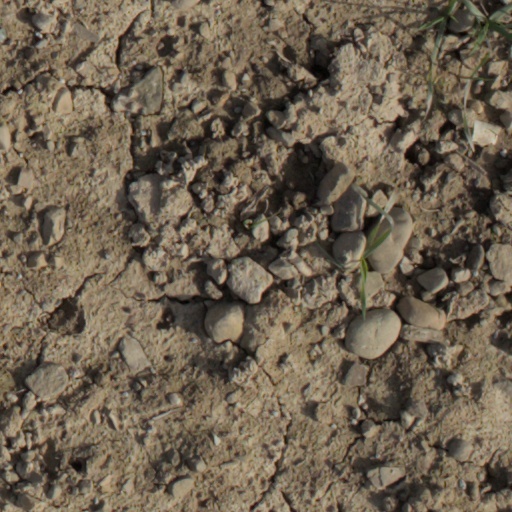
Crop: wheat